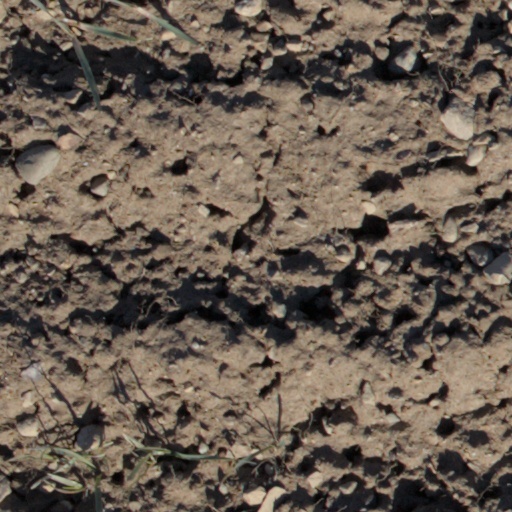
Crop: wheat